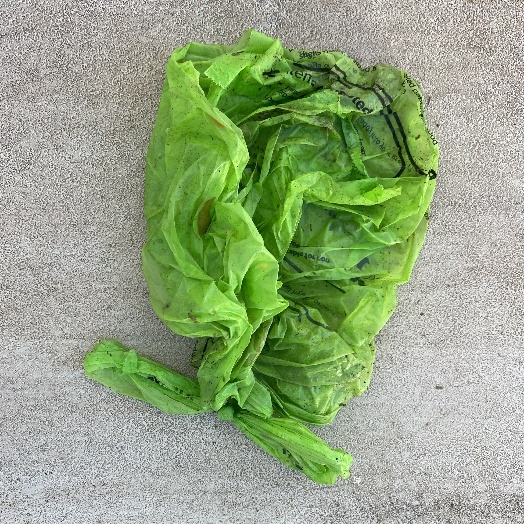
Label: Food Organics